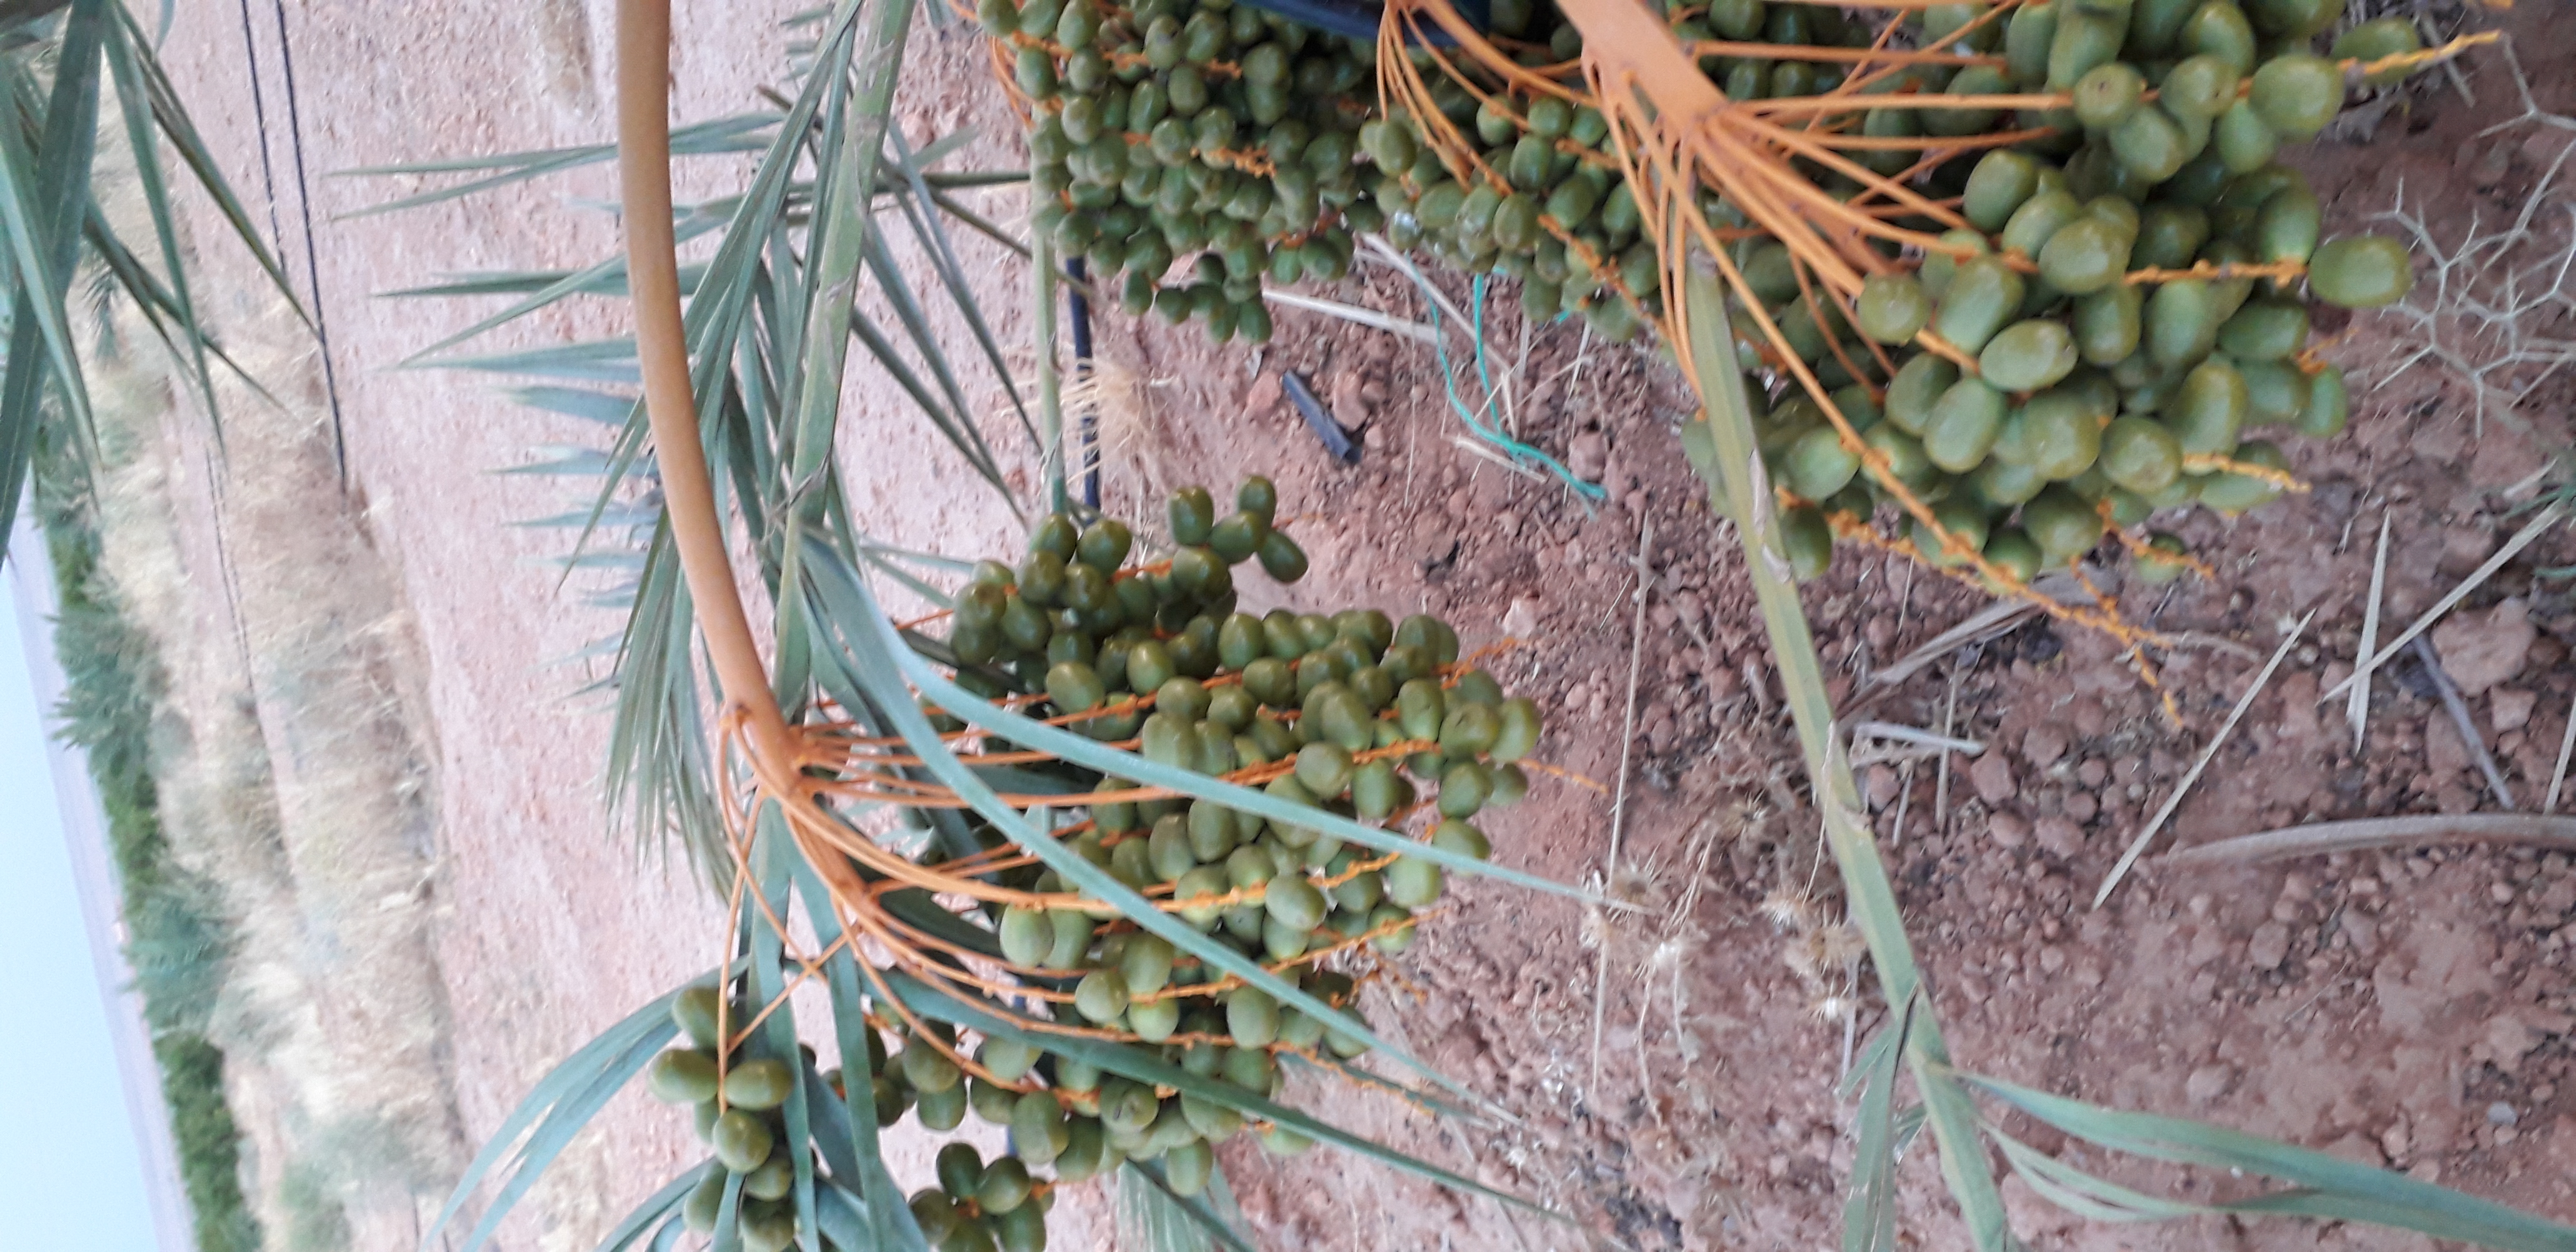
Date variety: Boufagous